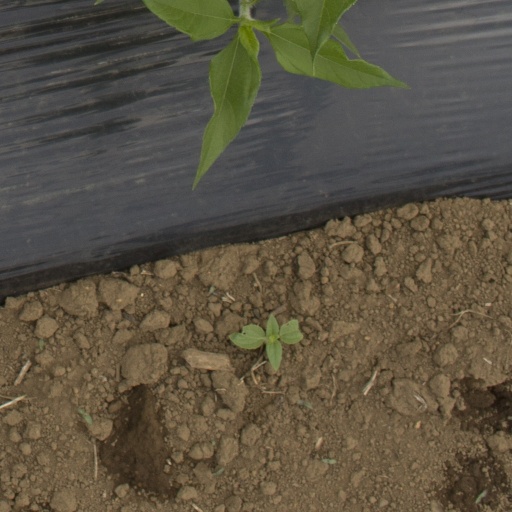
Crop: Jerusalem artichoke